Joker (character)

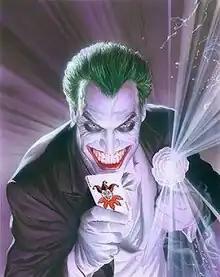
The Joker's lapel often holds an acid-spraying flower.

The Joker's main characteristic is his apparent insanity, although he is not described as having any particular psychological disorder. Like a psychopath, he lacks empathy, a conscience, and concern over right and wrong. In "Arkham Asylum: A Serious House on Serious Earth", the Joker is described as capable of processing outside sensory information only by adapting to it. This enables him to create a new personality every day (depending on what would benefit him) and explains why, at different times, he is a mischievous clown or a psychopathic killer. In "The Clown at Midnight" ("Batman" #663 (April 2007)), the Joker enters a meditative state where he evaluates his previous selves to consciously create a new personality, effectively modifying himself for his needs.